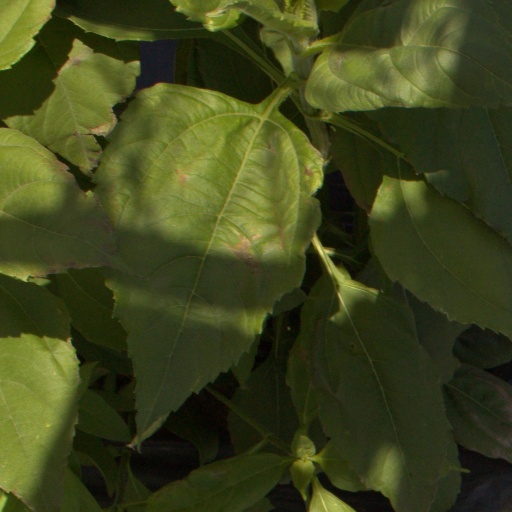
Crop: Jerusalem artichoke